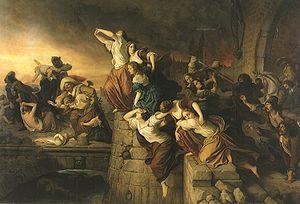
1631 est une année commune commençant un mercredi.